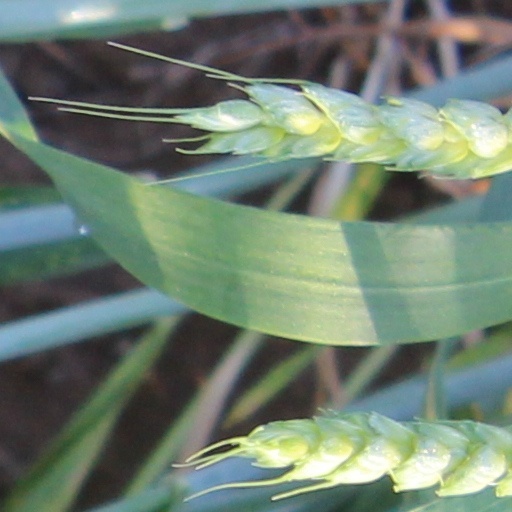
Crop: wheat